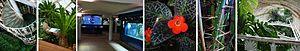
Les jardins de Kew sont un ensemble de jardins et de serres situés entre les quartiers de Richmond upon Thames et de Kew, à l'ouest de Londres. Sur une superficie de 121 hectares, ils abritent l'une des plus importantes collections de plantes du monde — plus de 30 000 espèces de végétaux — et un centre de recherche en botanique réputé. Leur herbier est également l'un des plus grands du monde, avec plus de sept millions de spécimens. Fondé en 1759, ce lieu devenu emblématique de l'époque victorienne, qui accueille chaque année deux millions de visiteurs, a été inscrit en juillet 2003 sur la liste du patrimoine mondial établie par l'UNESCO.